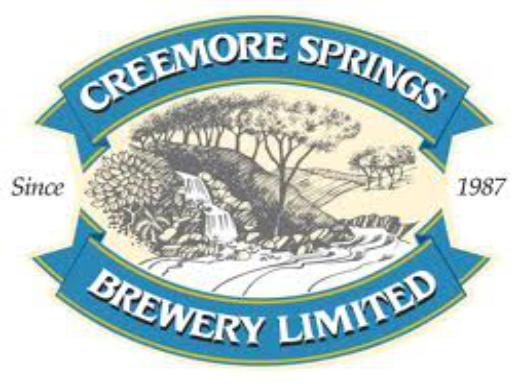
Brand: Creemore
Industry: Food